Fausto Pocar

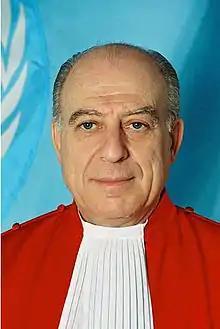
Fausto Pocar

He is professor emeritus of International Law at the University of Milan, where he also taught Private International Law and European Law, and where he served many years as Faculty Dean and Vice-Rector. From 1984-2000, he was an elected member of the Human Rights Committee of the United Nations, serving as the committee's chair from 1991-92.